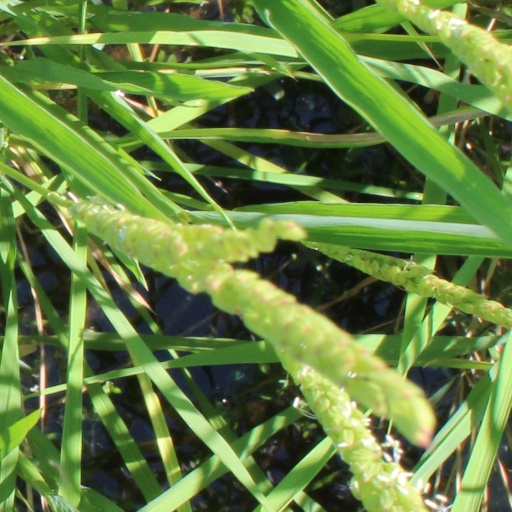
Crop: rice